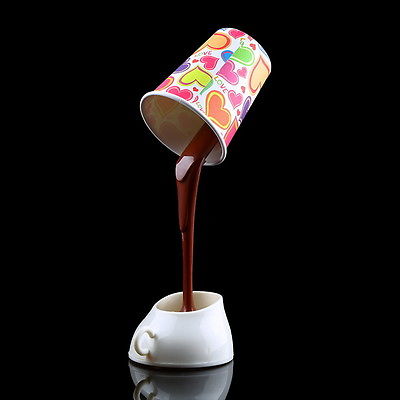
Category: lamp